Hippalus (crater)

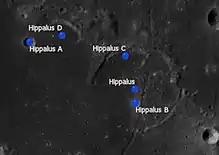
Hippalus and its satellite craters

Hippalus is the remnant of a lunar impact crater on the eastern edge of Mare Humorum. It was named after ancient Greek explorer Hippalus. To the southeast is the crater Campanus, and to the northwest is the small flooded crater Loewy.